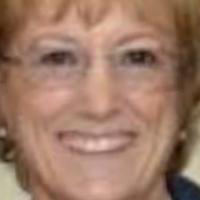
Age group: age 41-55